Marcela Fabiana Passo

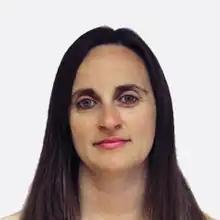

Marcela Fabiana Passo (born 27 September 1976) is an Argentine politician who is a member of the Chamber of Deputies of Argentina. Elected in Buenos Aires Province in 2021, she previously held the position from 2015 to 2019. She is a member of the Renewal Front.